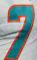
Number: 7